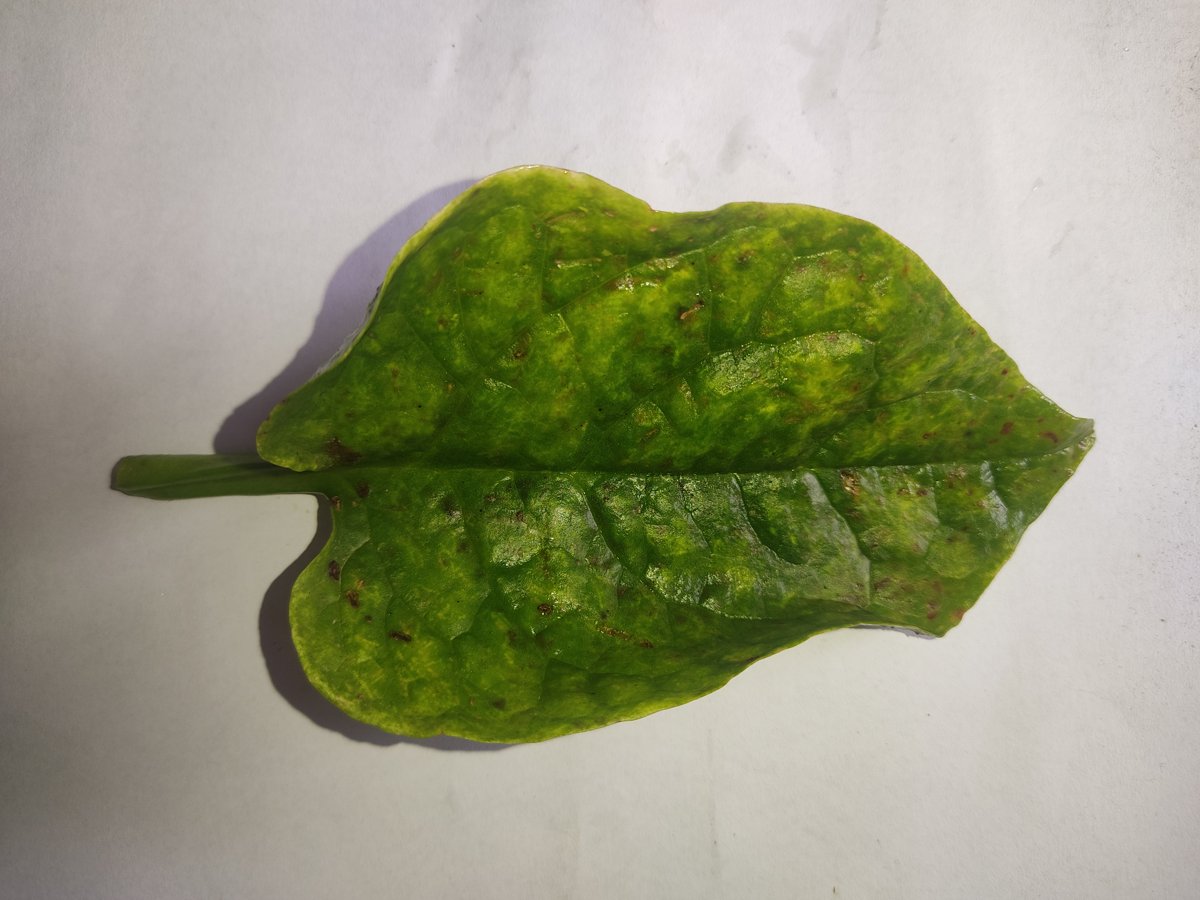
Label: Downy-Mildew